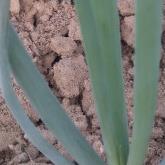
Crop: Onion
Condition: healthy-leaf